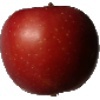
Label: braeburn_apple